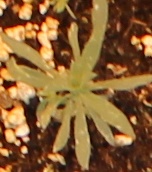
Label: Kochia